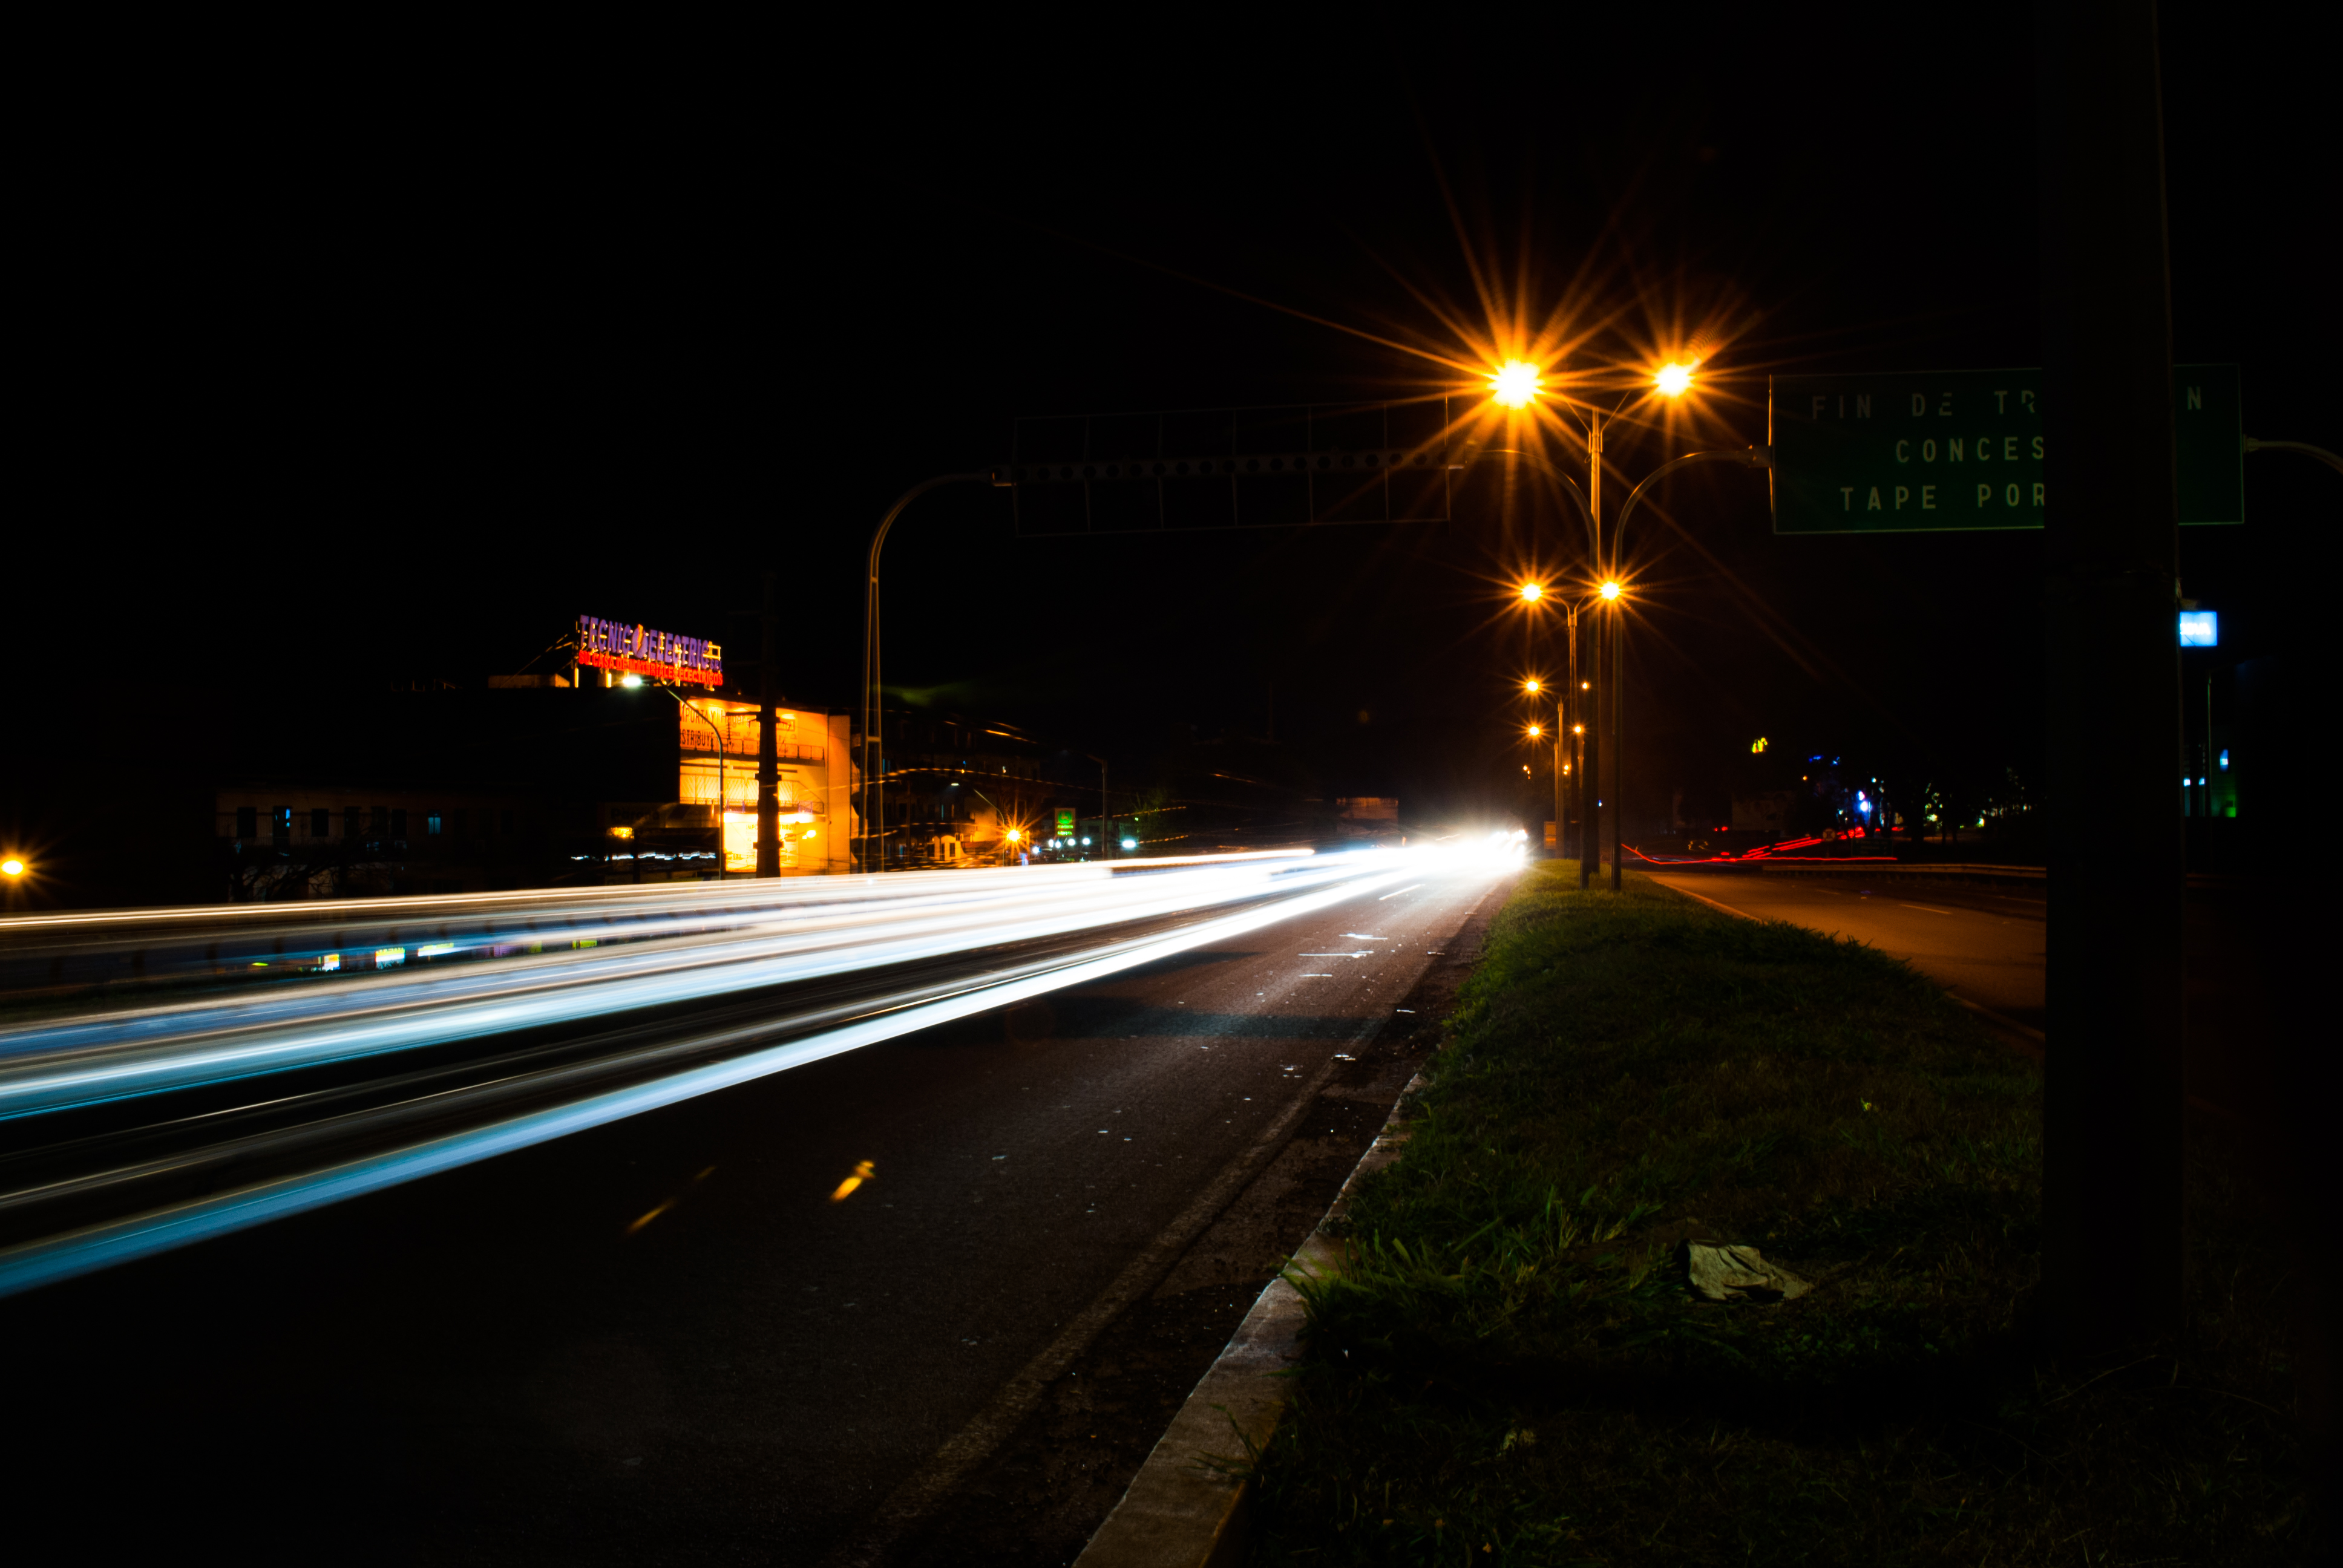
night, light, city, beautiful, lights, road, lane, infrastructure, street light, highway, car, sky, darkness, metropolitan area, lighting, evening, asphalt, line, midnight, light fixture, controlled access highway, traffic, metropolis, fixed link